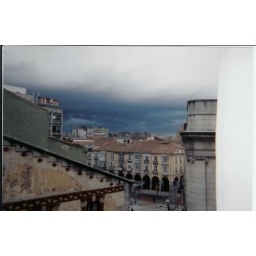
My favorite shot from my trip to Spain in 2005. Taken from the window of my third floor hotel room in Burgos.